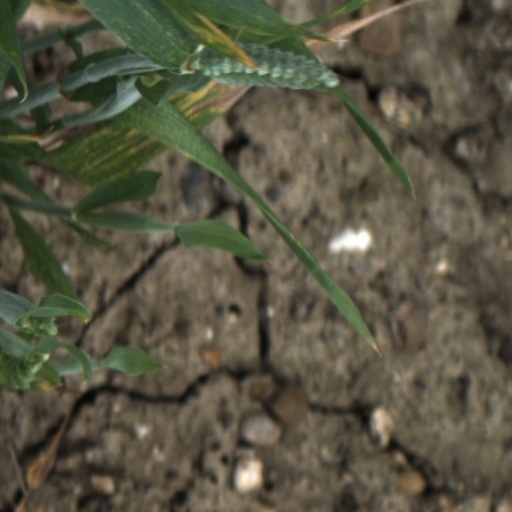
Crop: wheat